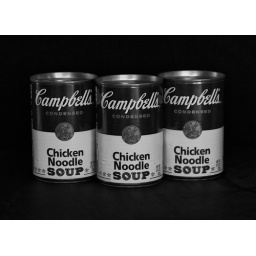
&amp;quot;Red&amp;quot; in black and white for Utata project Andy Warhol's birthday is August 6th.